Environmentalism

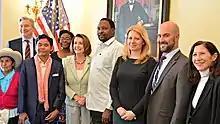
Nancy Pelosi meets with the 2016 Goldman Environmental Prize recipients – six individuals who have made a profound impact in their communities and throughout the world by fighting for environmental justice.

On an international level, concern for the environment was the subject of a United Nations Conference on the Human Environment in Stockholm in 1972, attended by 113 nations. Out of this meeting developed the United Nations Environment Programme (UNEP) and the follow-up United Nations Conference on Environment and Development in 1992. Other international organizations in support of environmental policies development include the Commission for Environmental Cooperation (as part of NAFTA), the European Environment Agency (EEA), and the Intergovernmental Panel on Climate Change (IPCC).